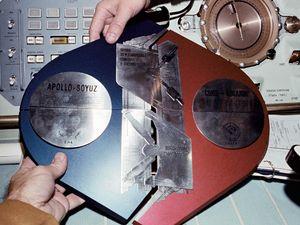
Apollo-Soyouz est en 1975 la première mission spatiale conjointe entre l'Union soviétique et les États-Unis après qu'ils se sont affrontés pendant des années dans une véritable course à l'espace, dont la Lune constituait le principal symbole.